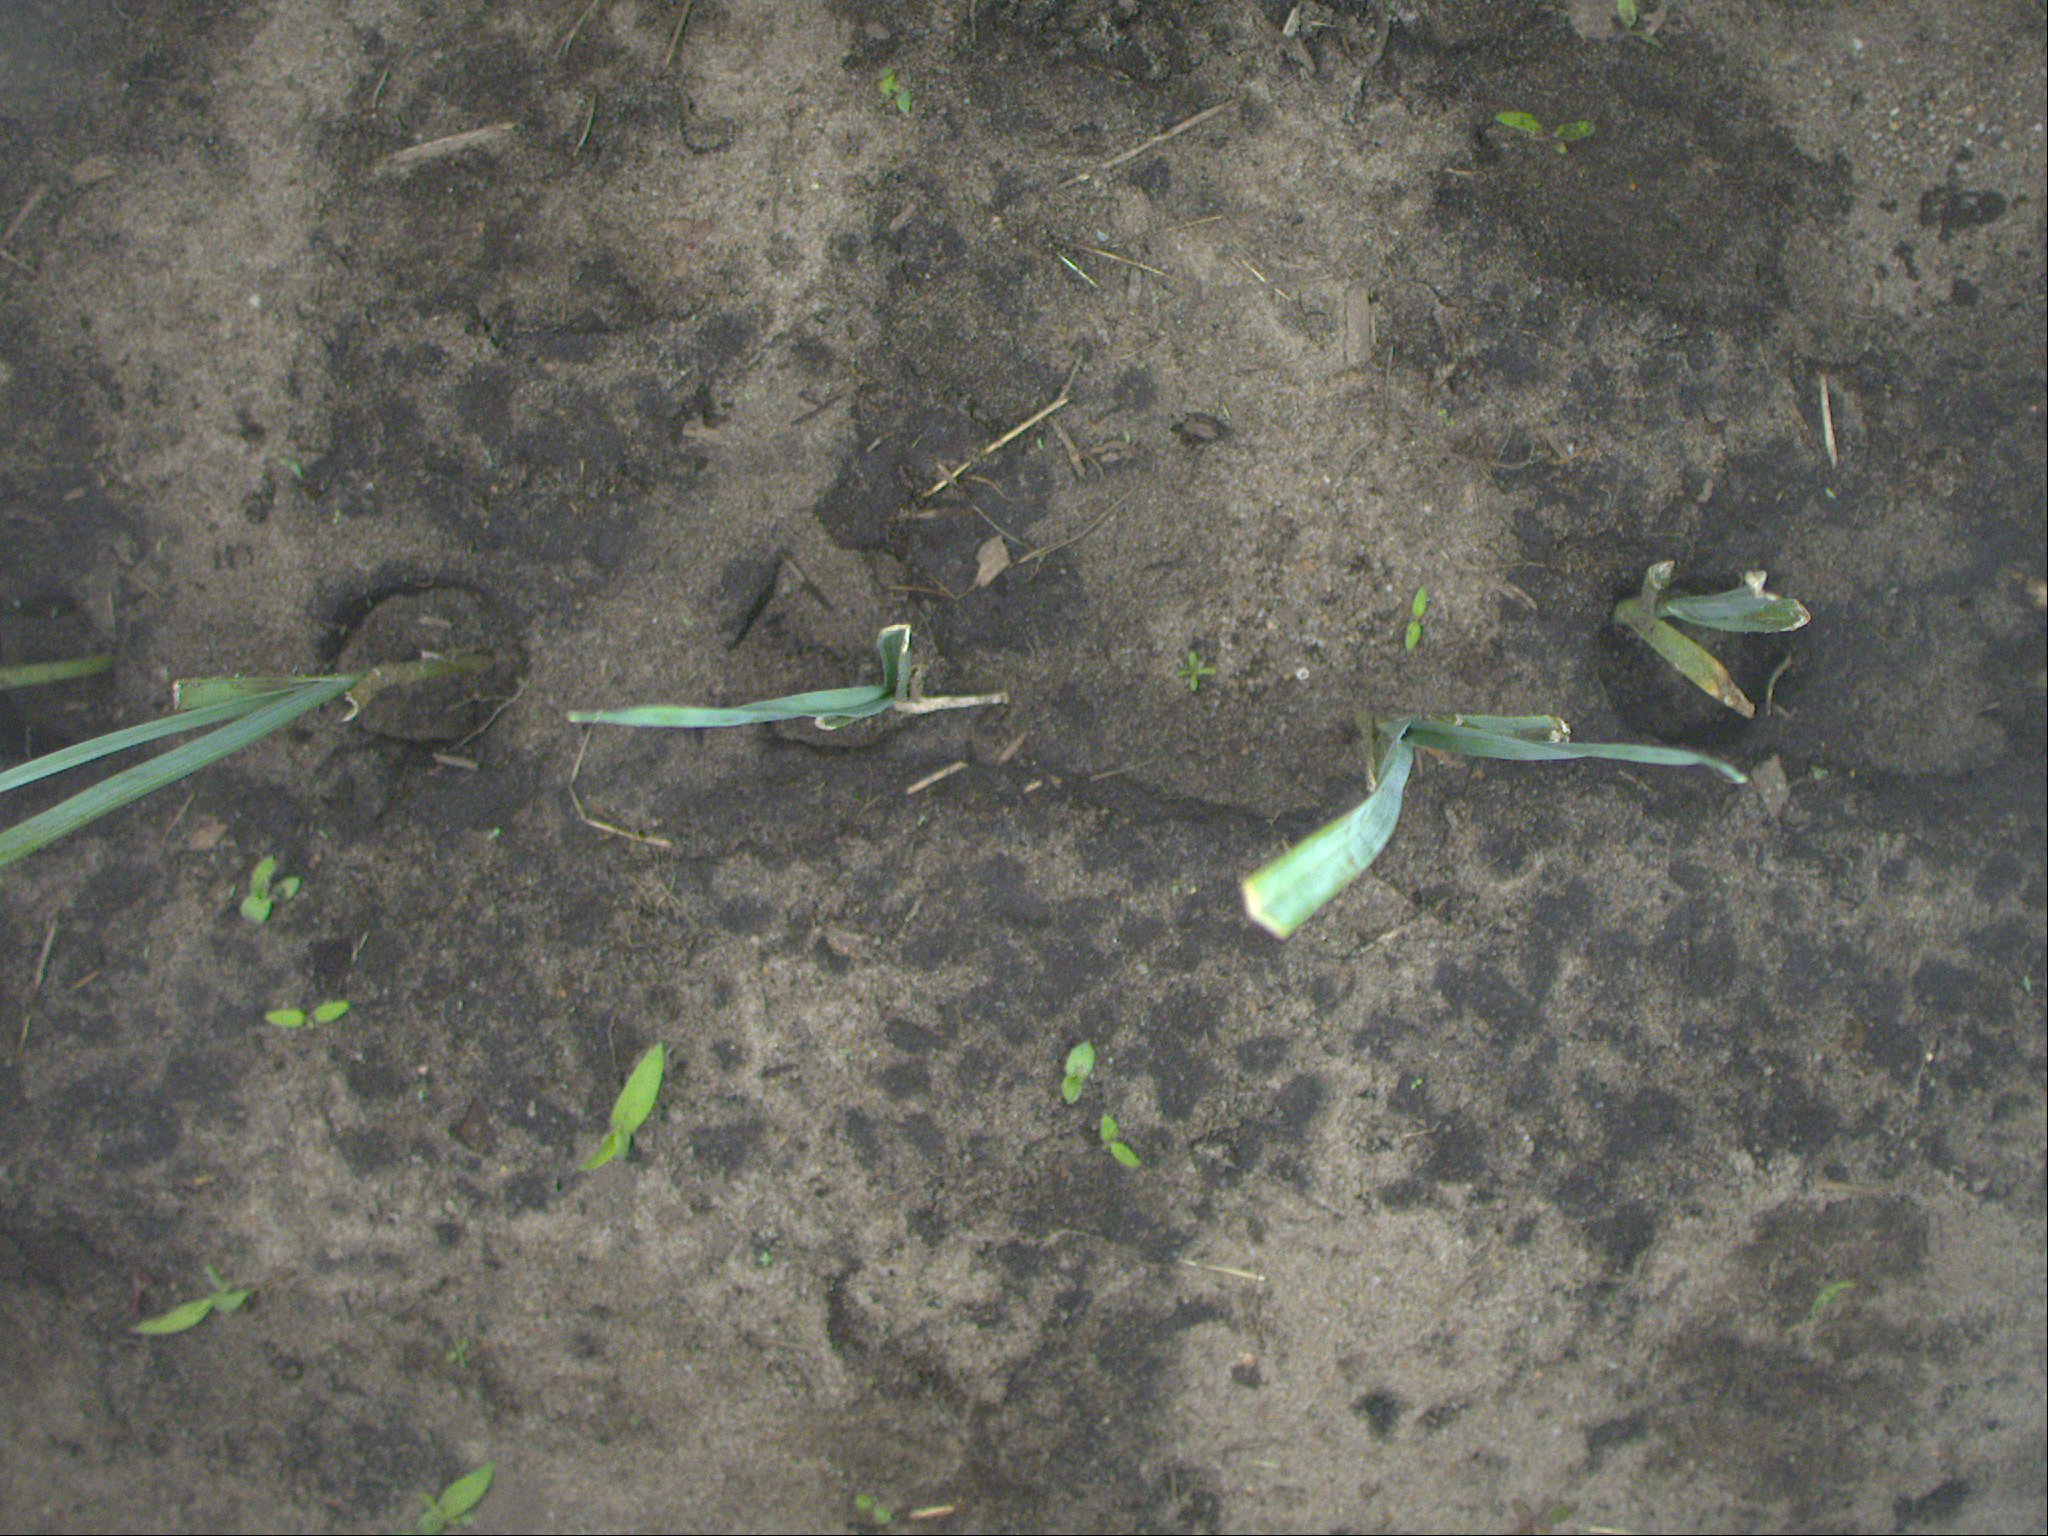
Crop: leek
Objects: leek, leek, leek, leek, stem_leek, stem_leek, stem_leek, stem_leek, stem_leek